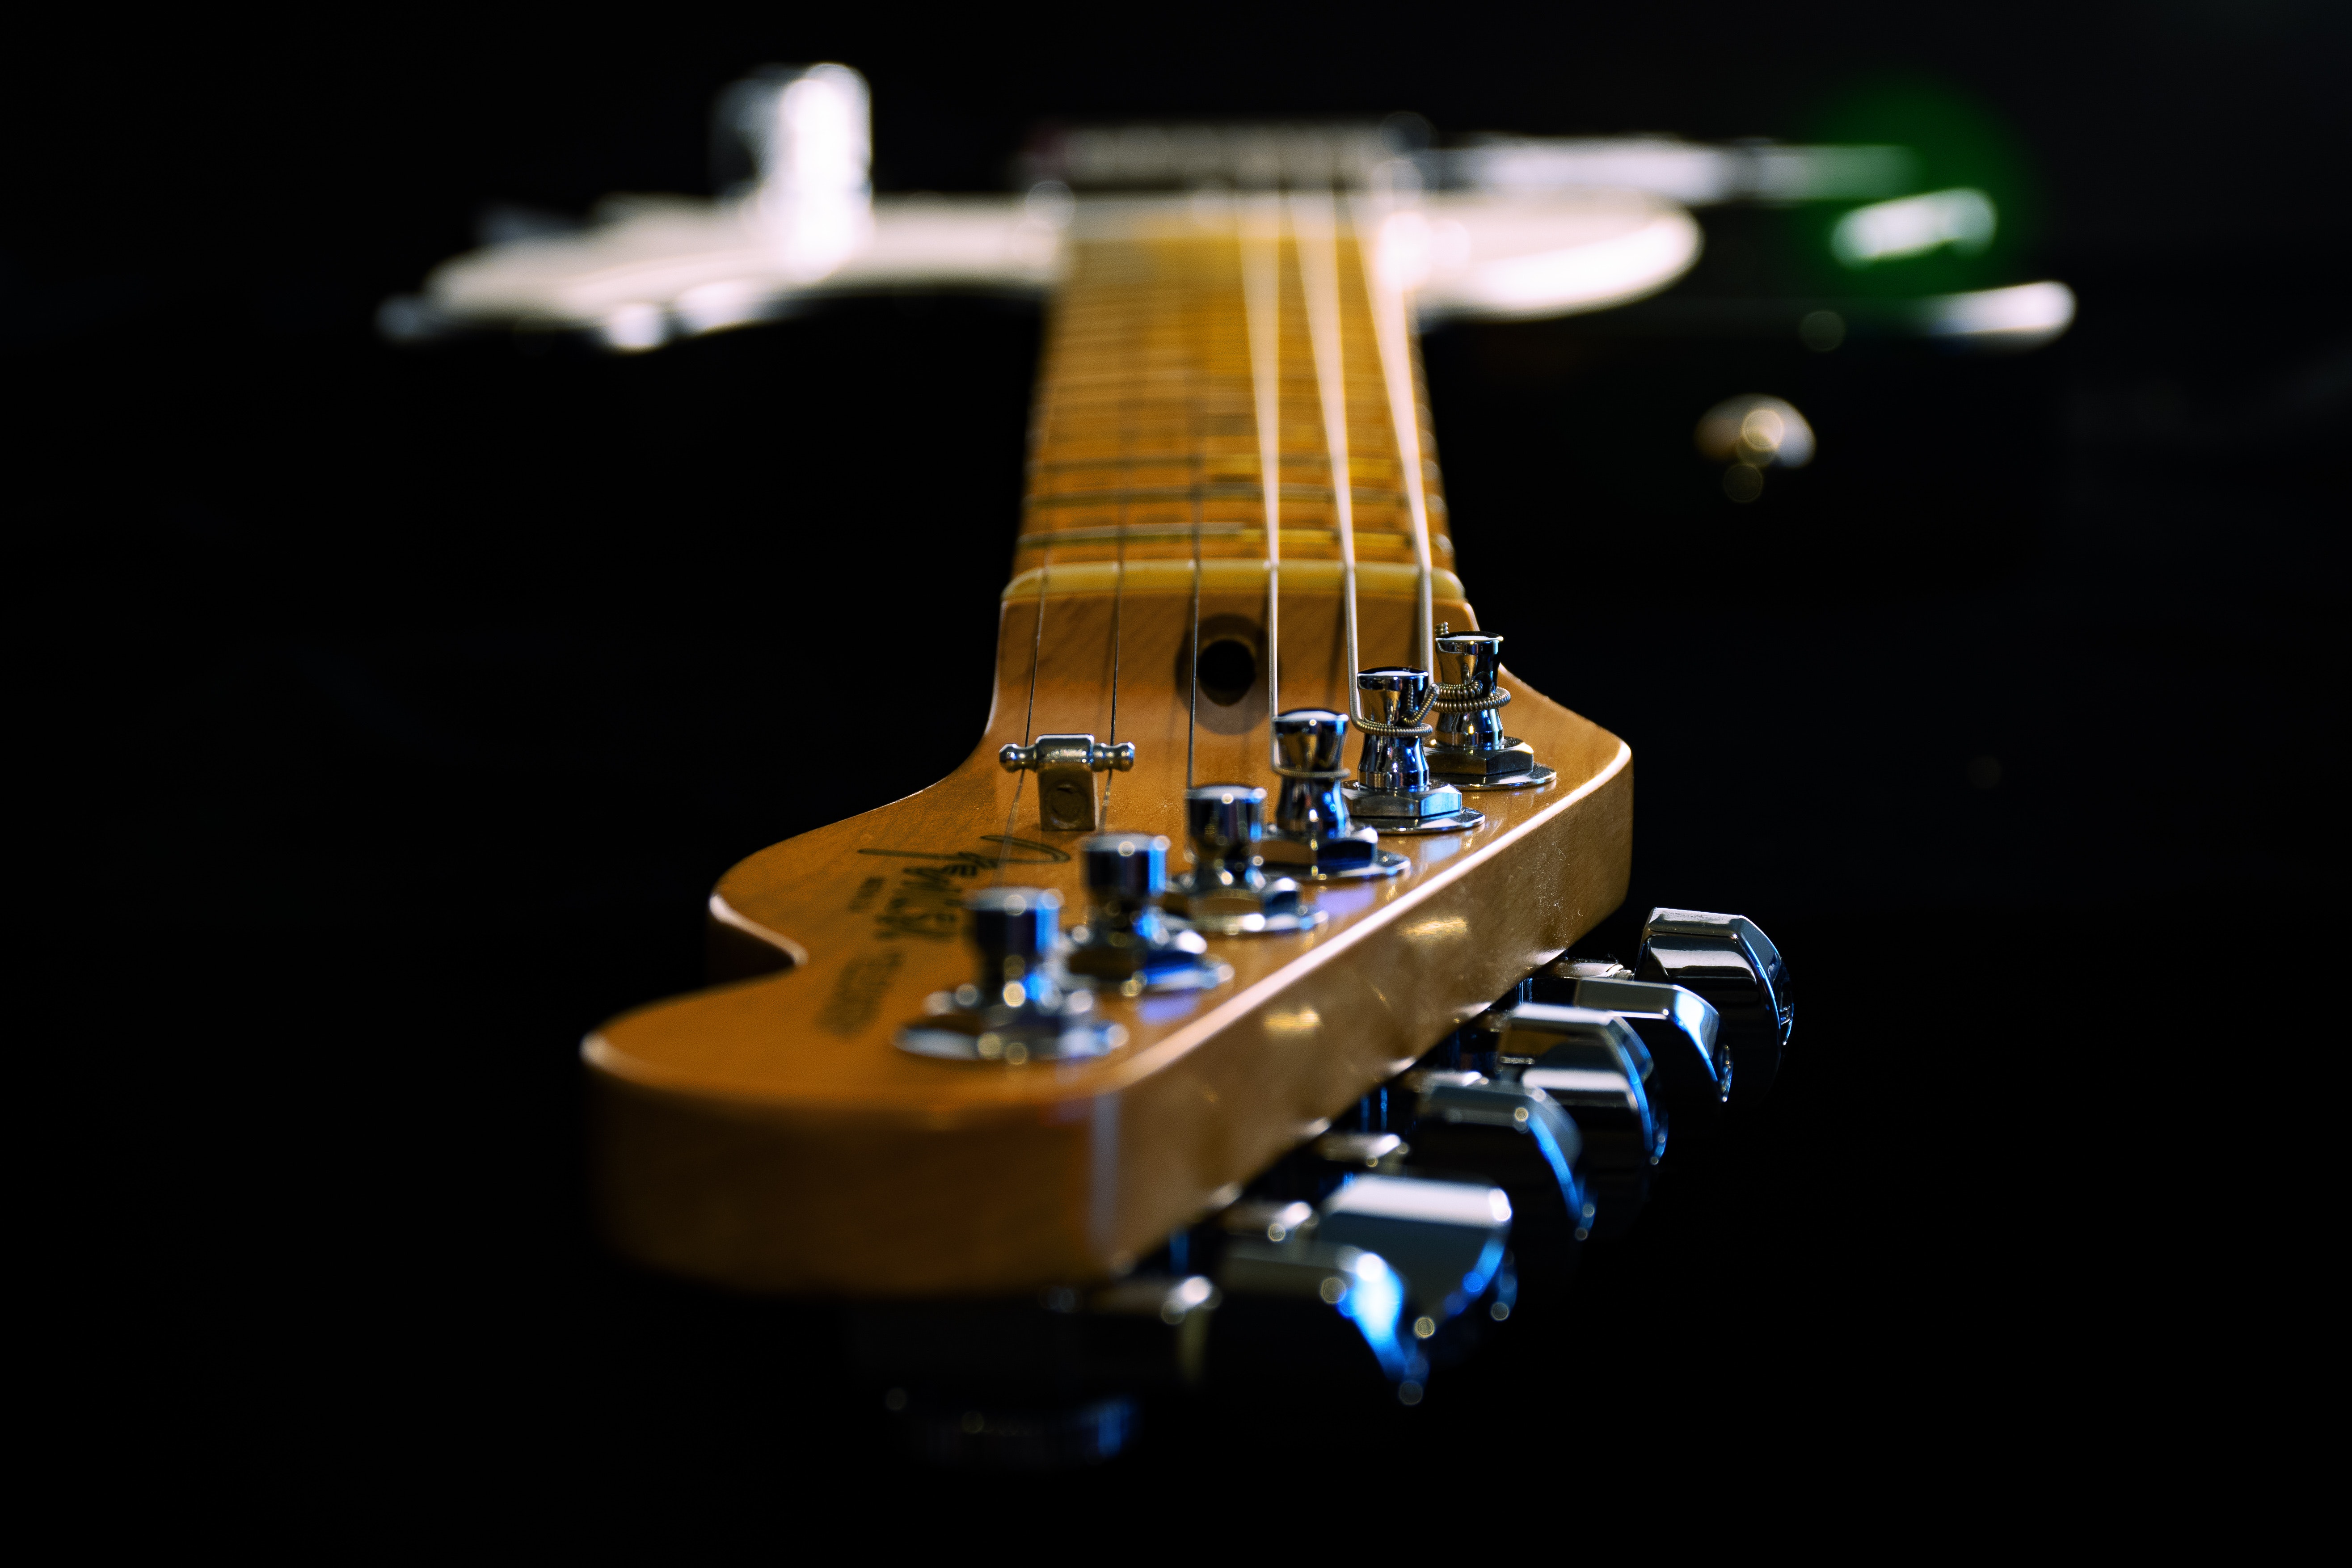
string instrument, guitar, electric guitar, musical instrument, plucked string instruments, string instrument accessory, bass guitar, musical instrument accessory, electronic instrument, guitar accessory, electronic musical instrument, slide guitar